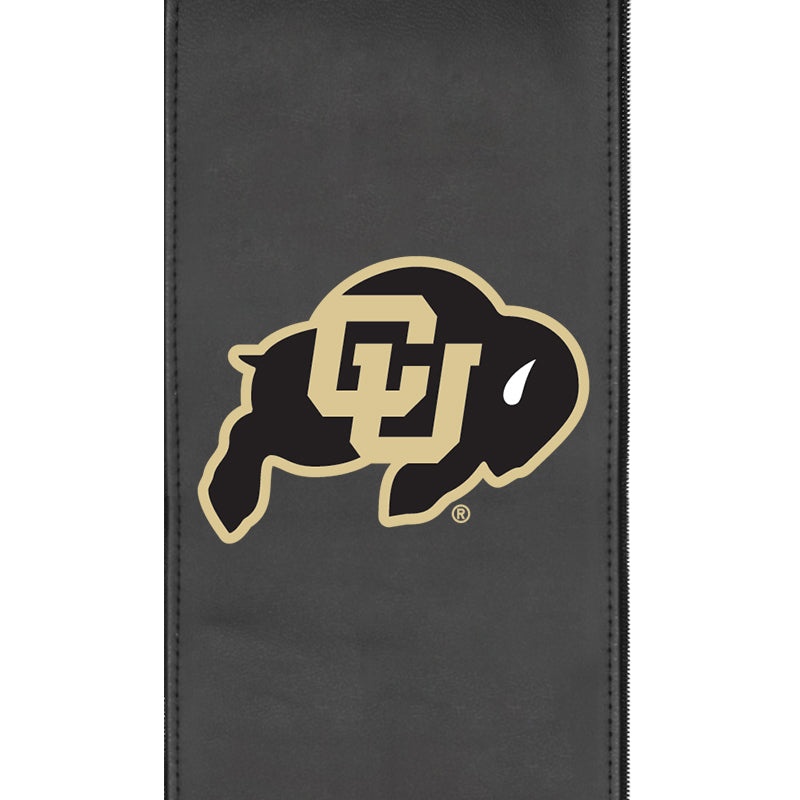
Colorado Buffaloes Logo Panel
Quality & Versatility Embroidered logos average 7.5" x 7.5" Average stitch count of 50,000 stitches (an average patch is 5,000 stitches) Logo panels are interchangeable between all Zipchair furnishings.
Brand: Zipchair
Category: Furniture > Chair Accessories